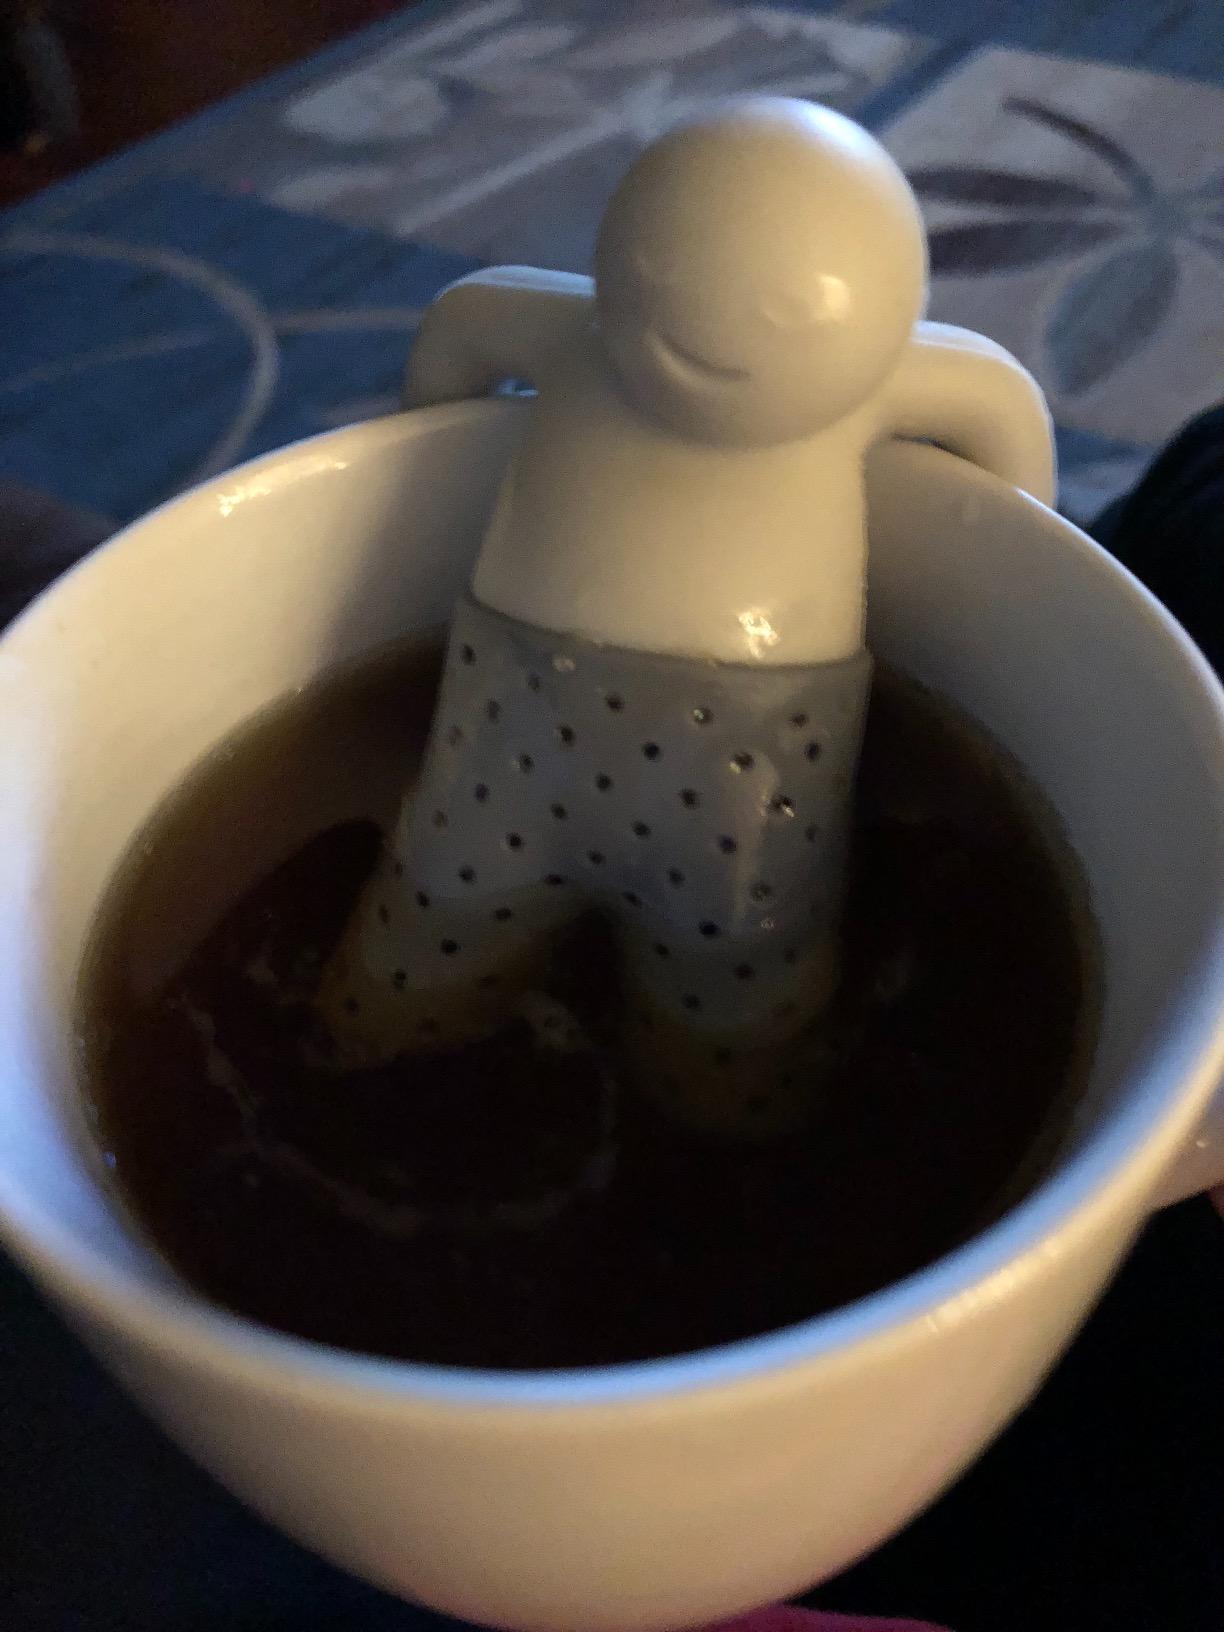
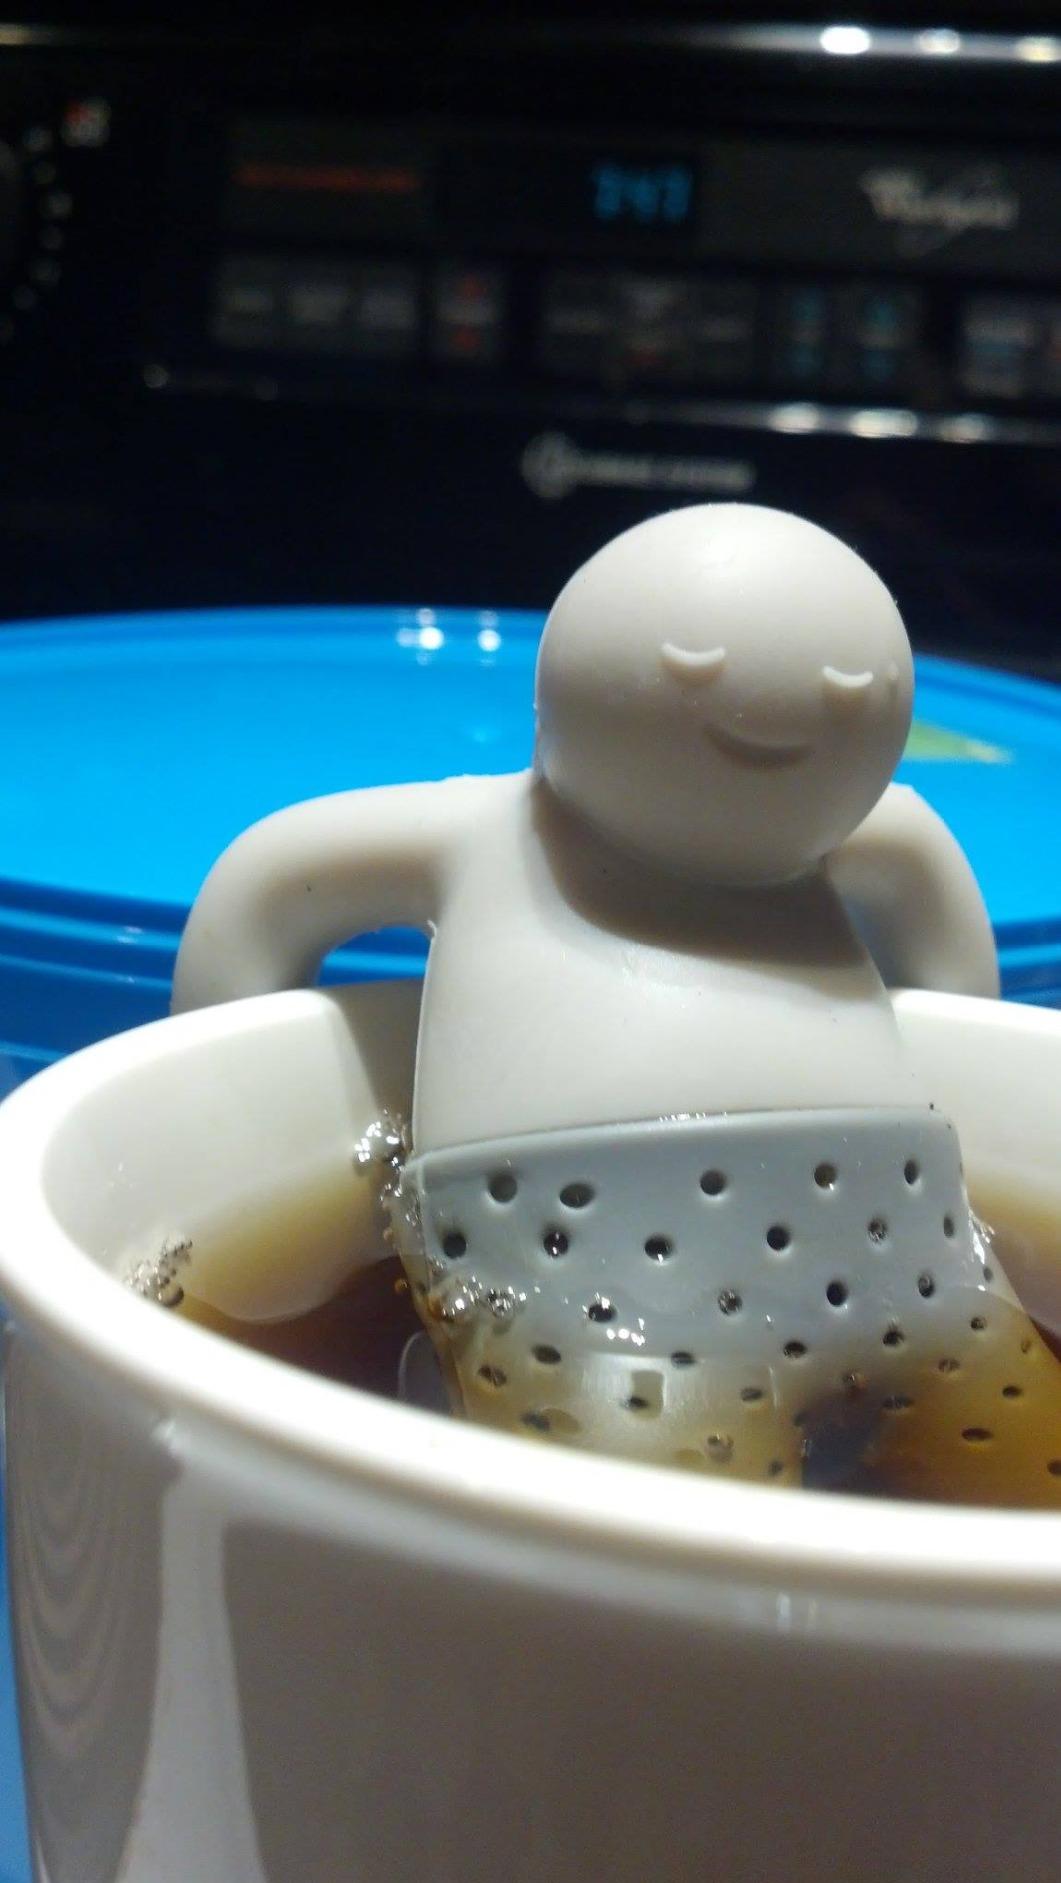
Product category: items_tea
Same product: yes